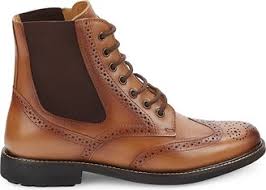
Label: Brogue